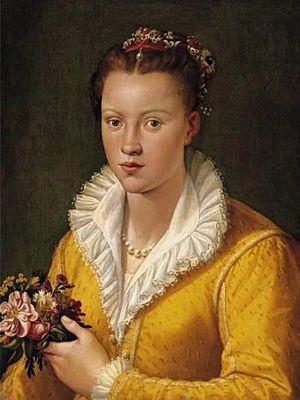
Louis Camille Bainville, né le 24 décembre 1832 à Joinville-le-Pont et mort le 3 novembre 1909 à Fontenay-sous-Bois, est un écrivain et orientaliste français.